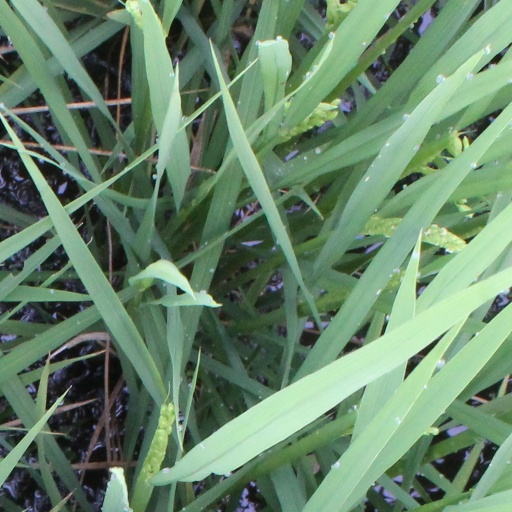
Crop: rice